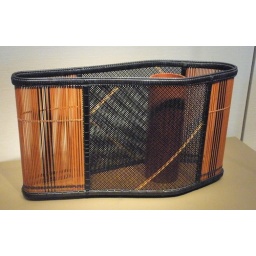
openwork flower basket by Tanaka Kyokushyo